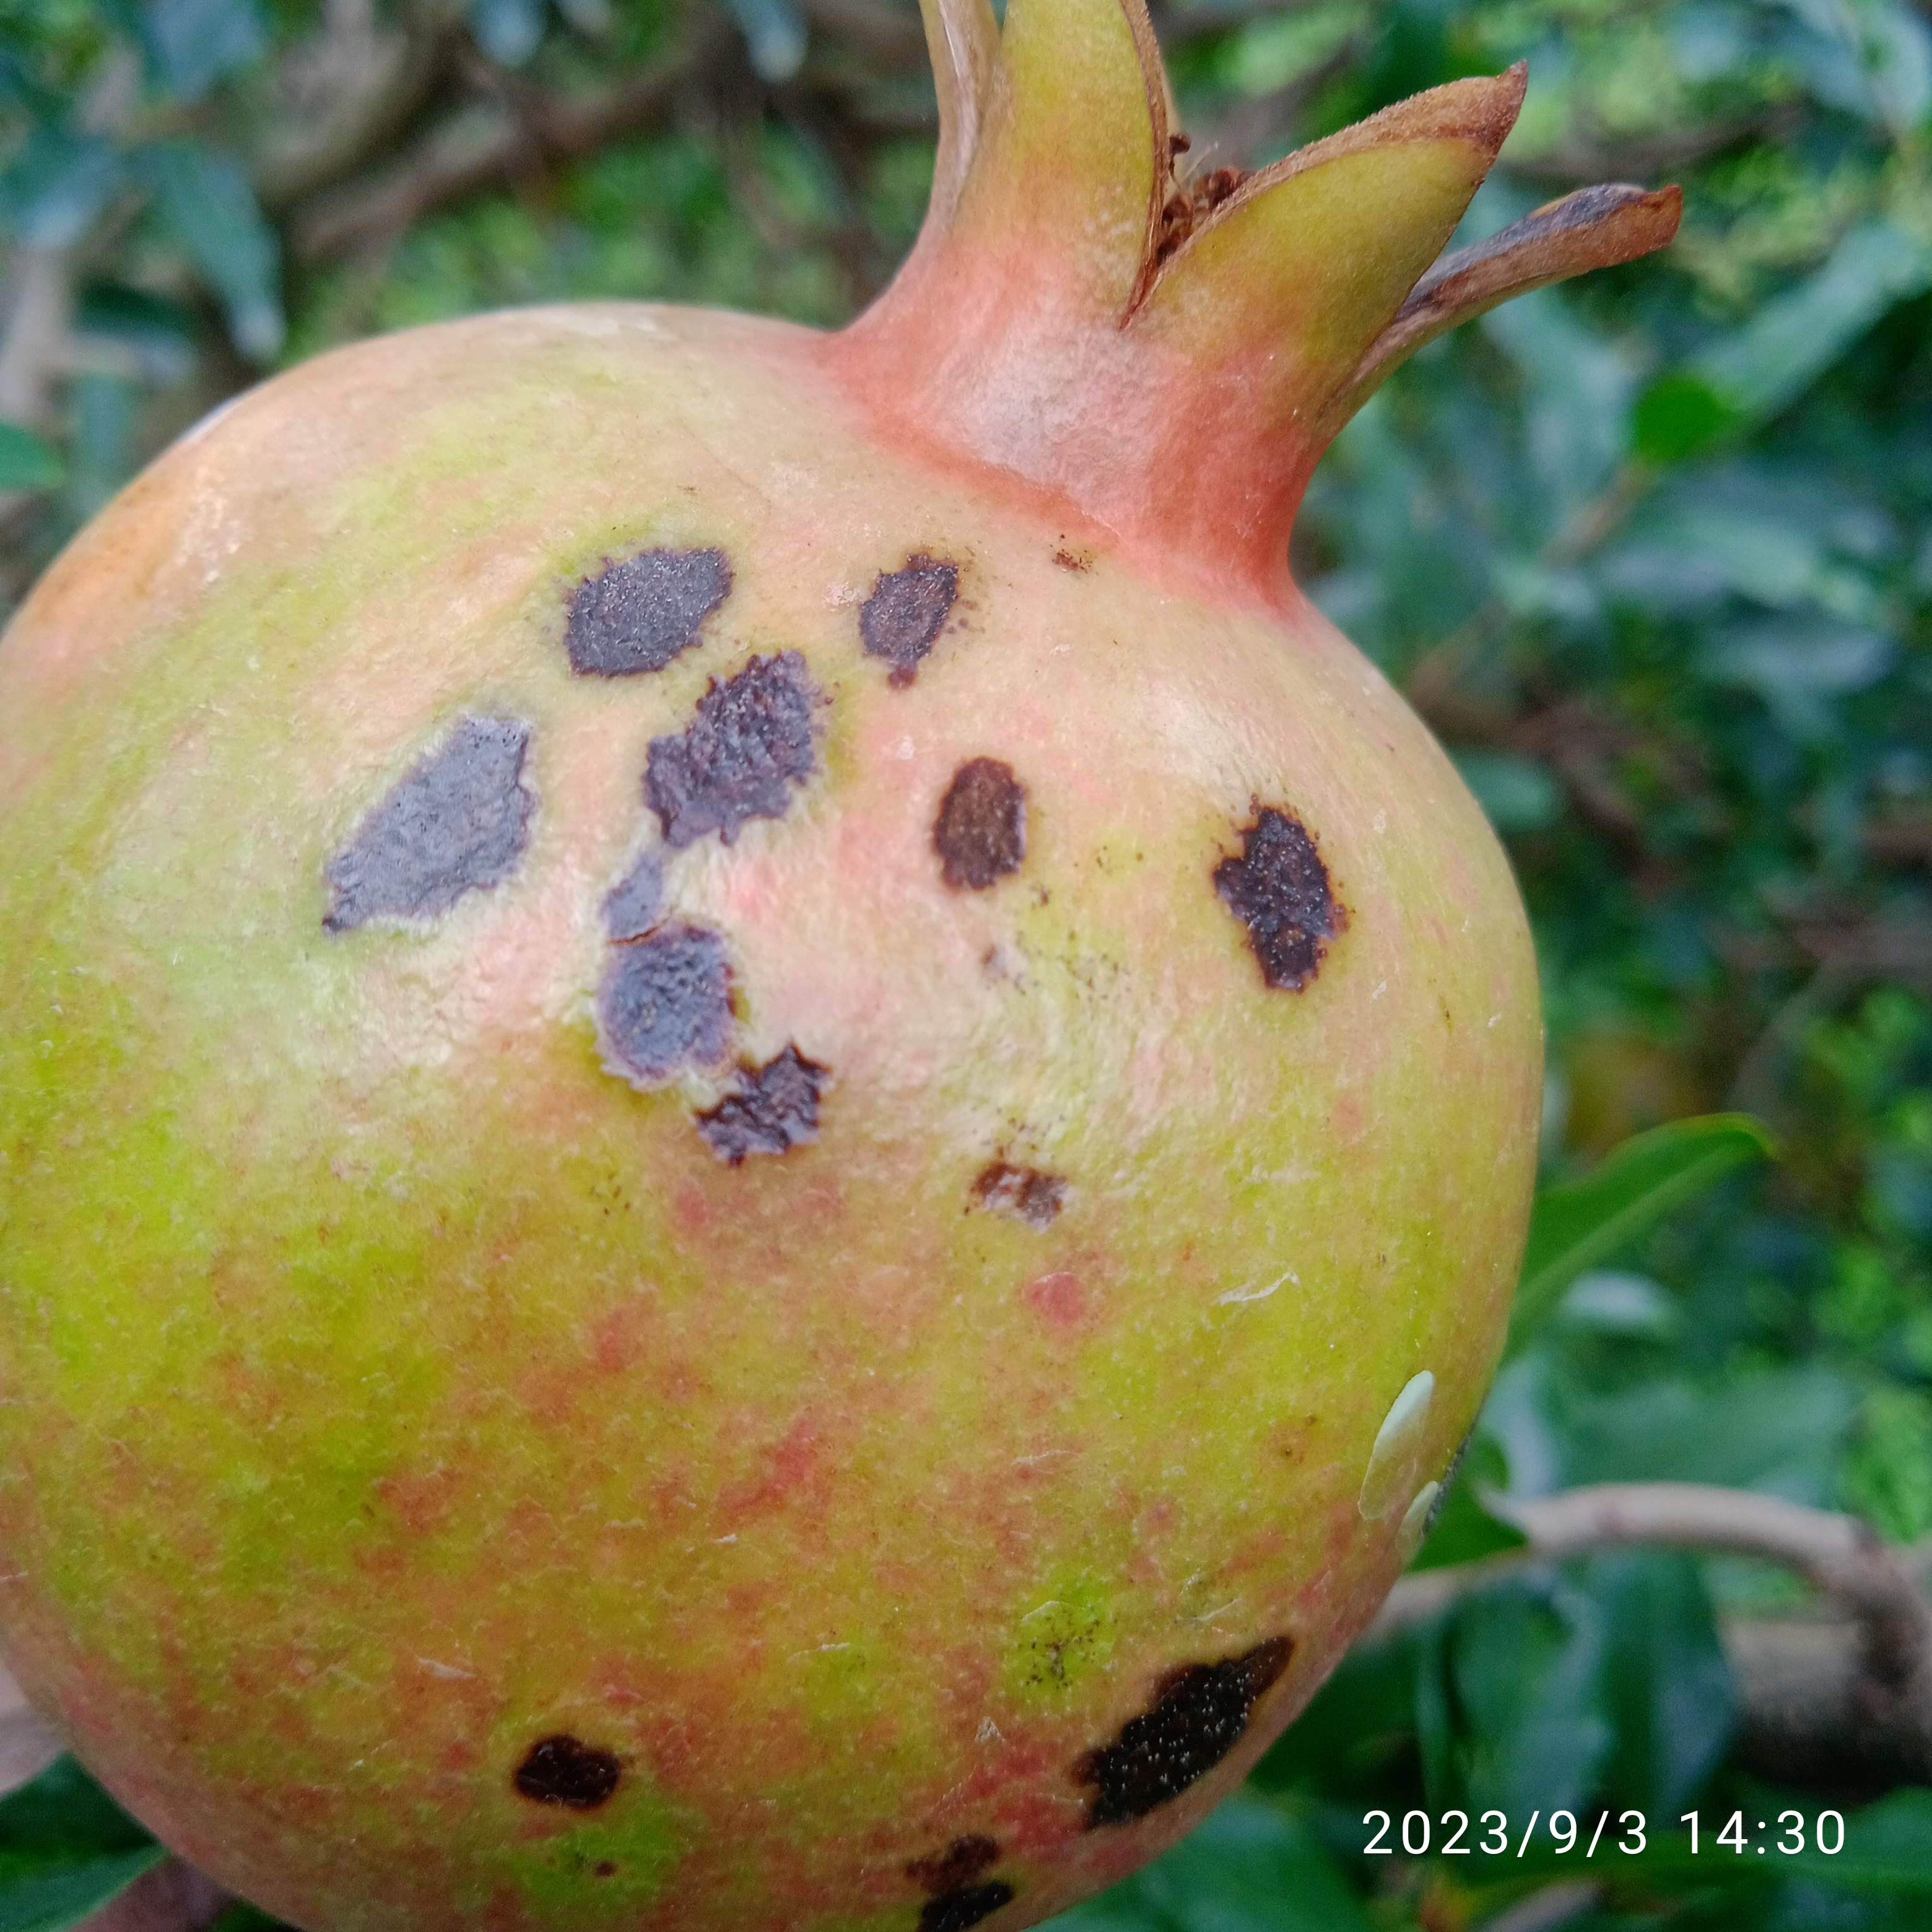
Label: Anthracnose